Autograph (manuscript)

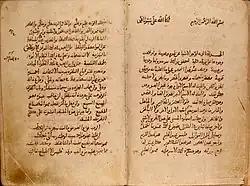
The opening pages of the Konya manuscript of the "Meccan Revelations", handwritten by Ibn Arabi in the 13th century

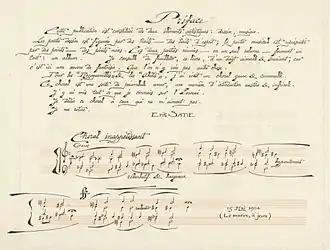
"Préface" (preface) and "Choral inappétissant" (unsavoury chorale), first page of Satie's autograph of "Sports et divertissements" (dated 15 May 1914)

An autograph or holograph is a manuscript or document written in its author's or composer's hand. The meaning of "autograph" as a document penned entirely by the author of its content (as opposed to a typeset document or one written by a copyist or scribe other than the author) overlaps with that of "holograph".